Question: Please indicate a possible affordance area of the drink_with_cup that can be used for drinking from
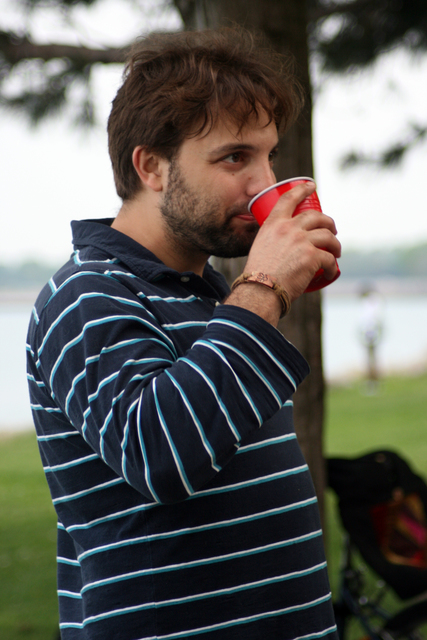
Answer: [245.38, 178.045, 334.402, 289.925]